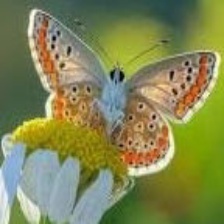
Species: BROWN ARGUS
Butterfly family (ImageNet category): lycaenid_butterfly